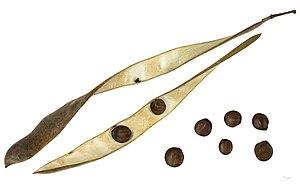
Wisteria est un genre de plantes dicotylédones de la famille des Fabaceae, sous-famille des Faboideae, originaire d'Extrême-Orient et d'Amérique du Nord, qui compte sept à neuf espèces acceptées.